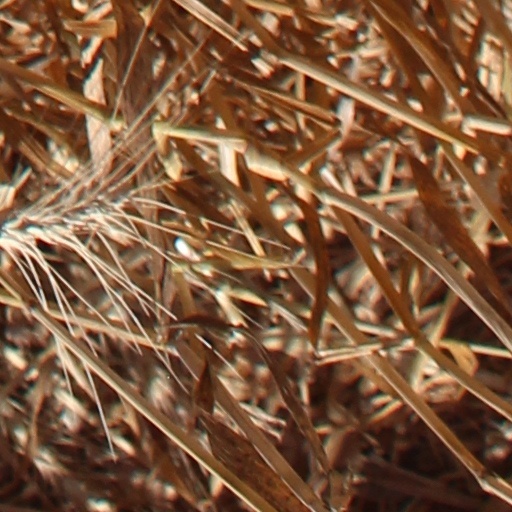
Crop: wheat